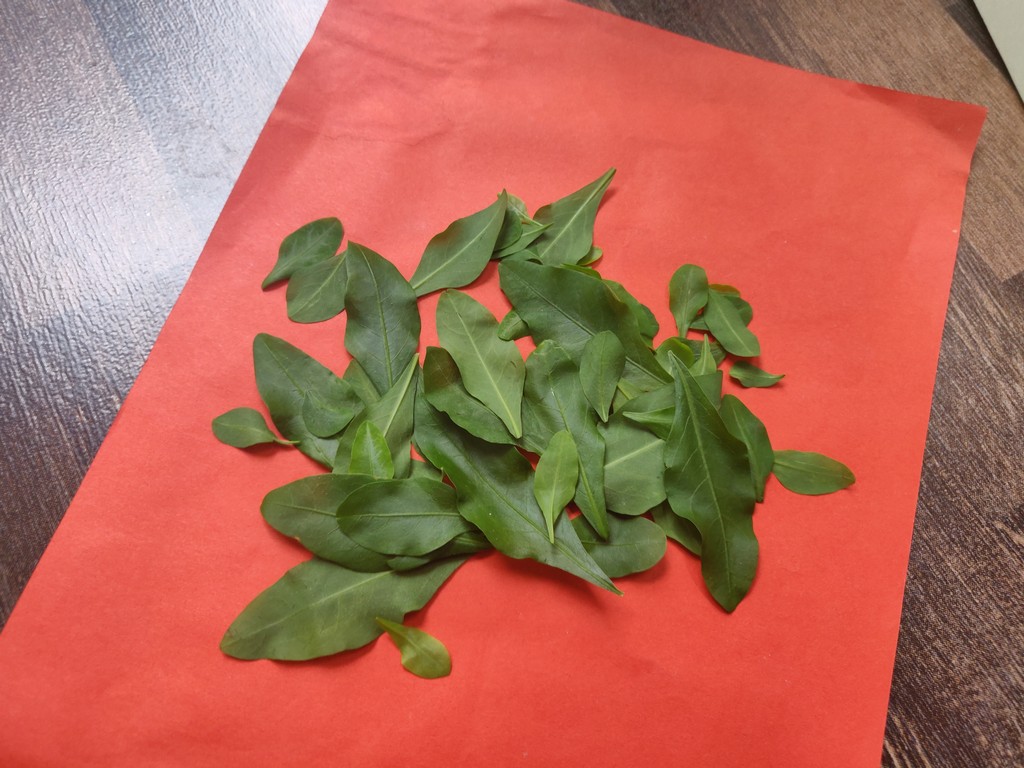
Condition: Healthy
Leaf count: multiple
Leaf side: unknown